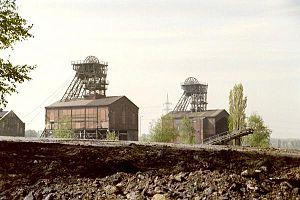
Voici une liste de mines situées en Allemagne excluant celles de Rhénanie-du-Nord-Westphalie, listées sur l'article dédié liste de mines en Rhénanie-du-Nord-Westphalie.